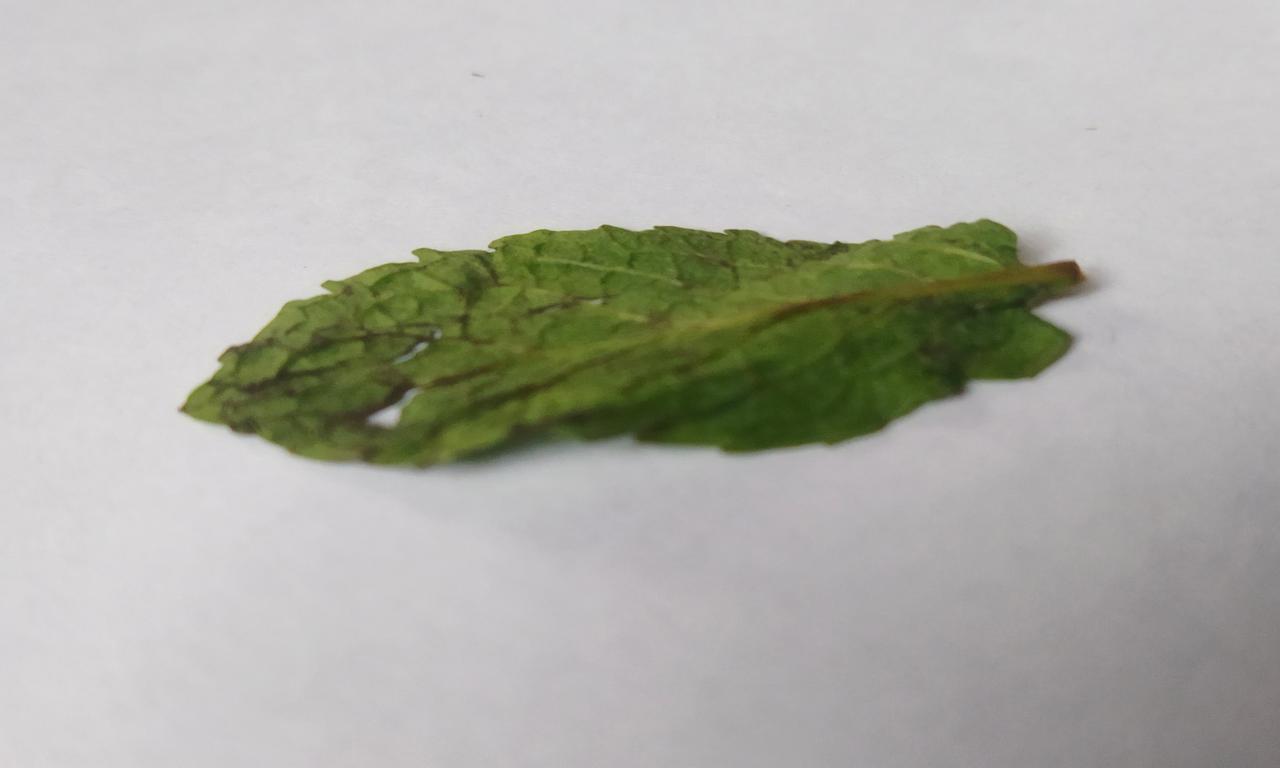
Label: Spoiled